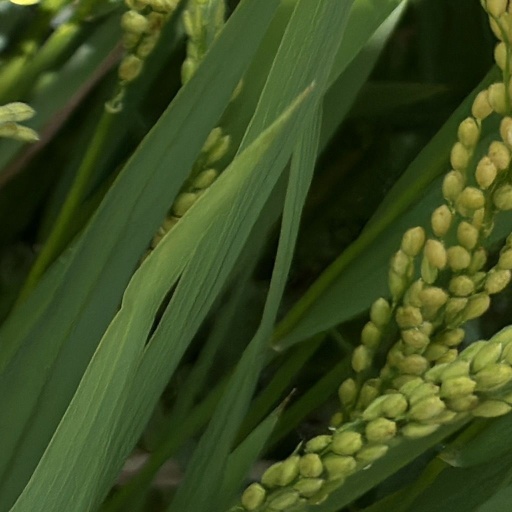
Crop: rice